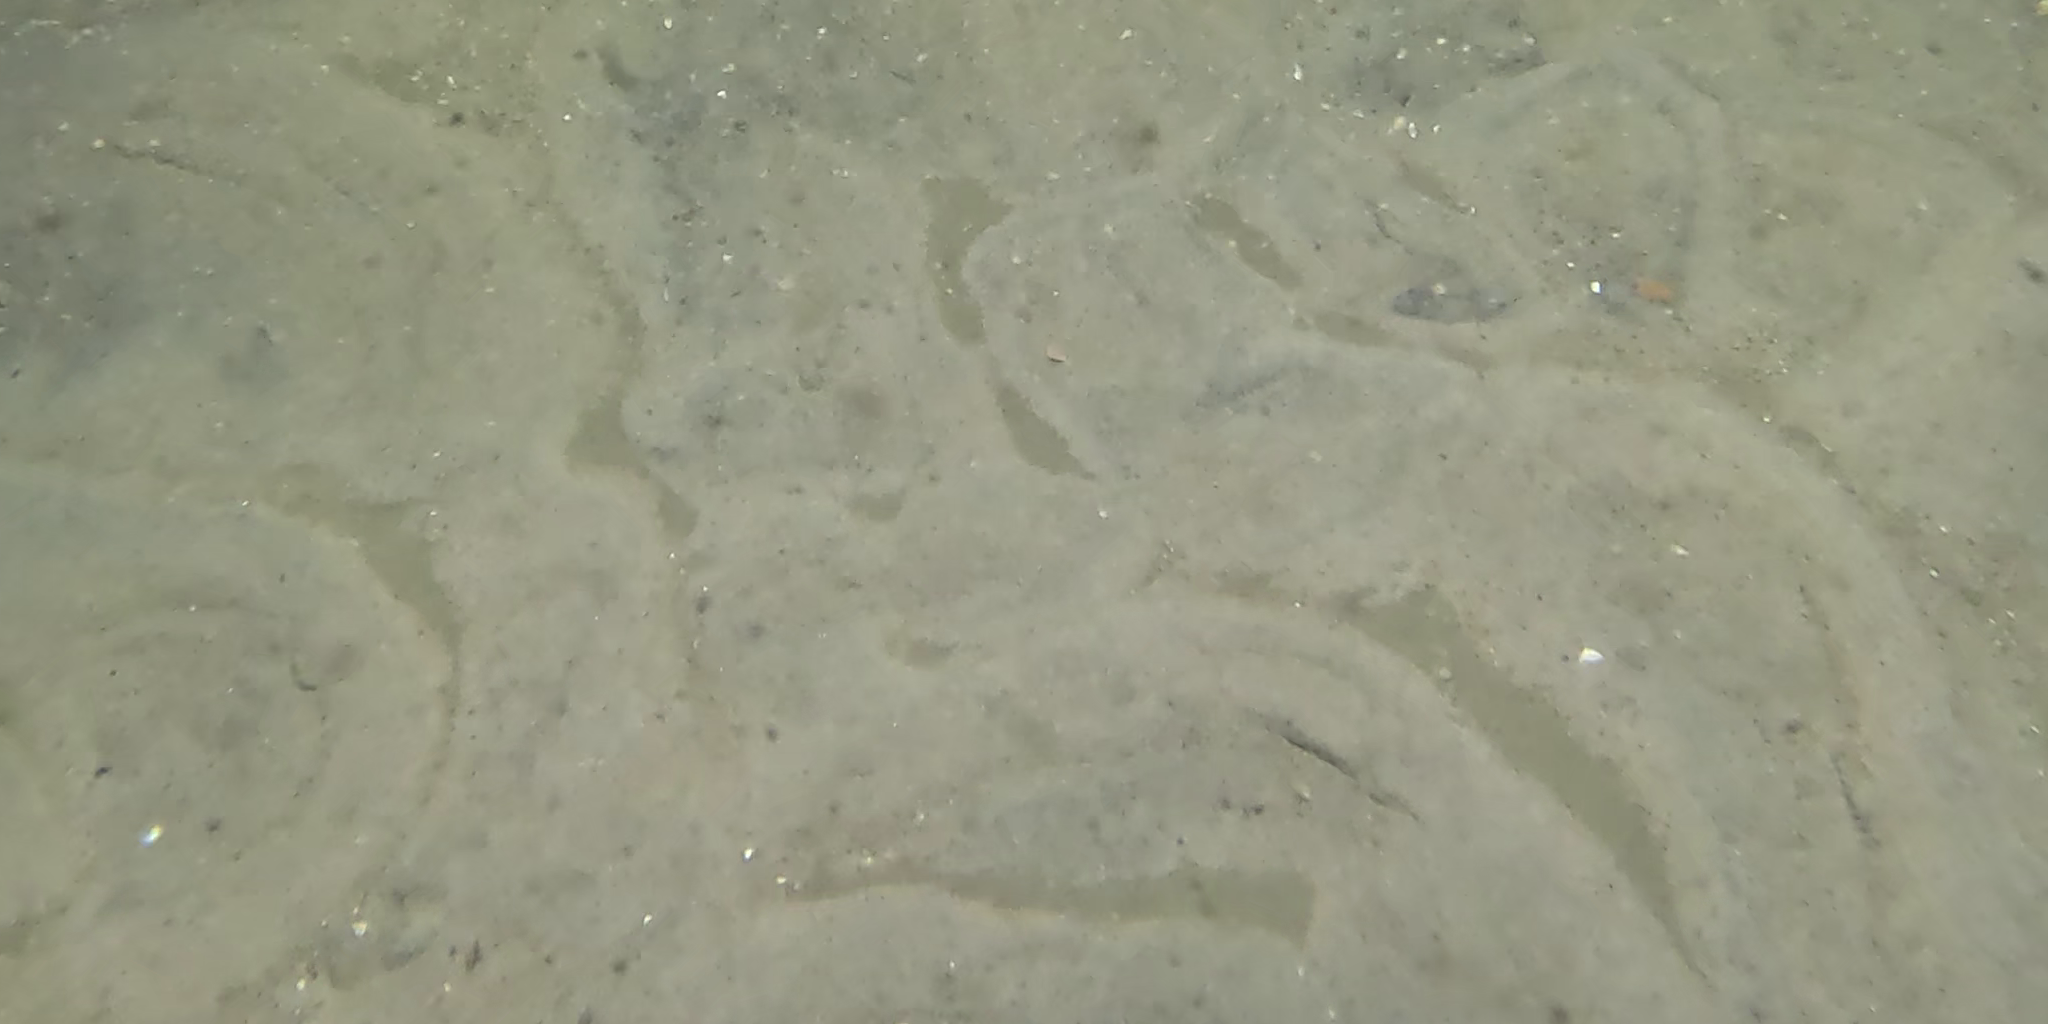
Seabed habitat: sand